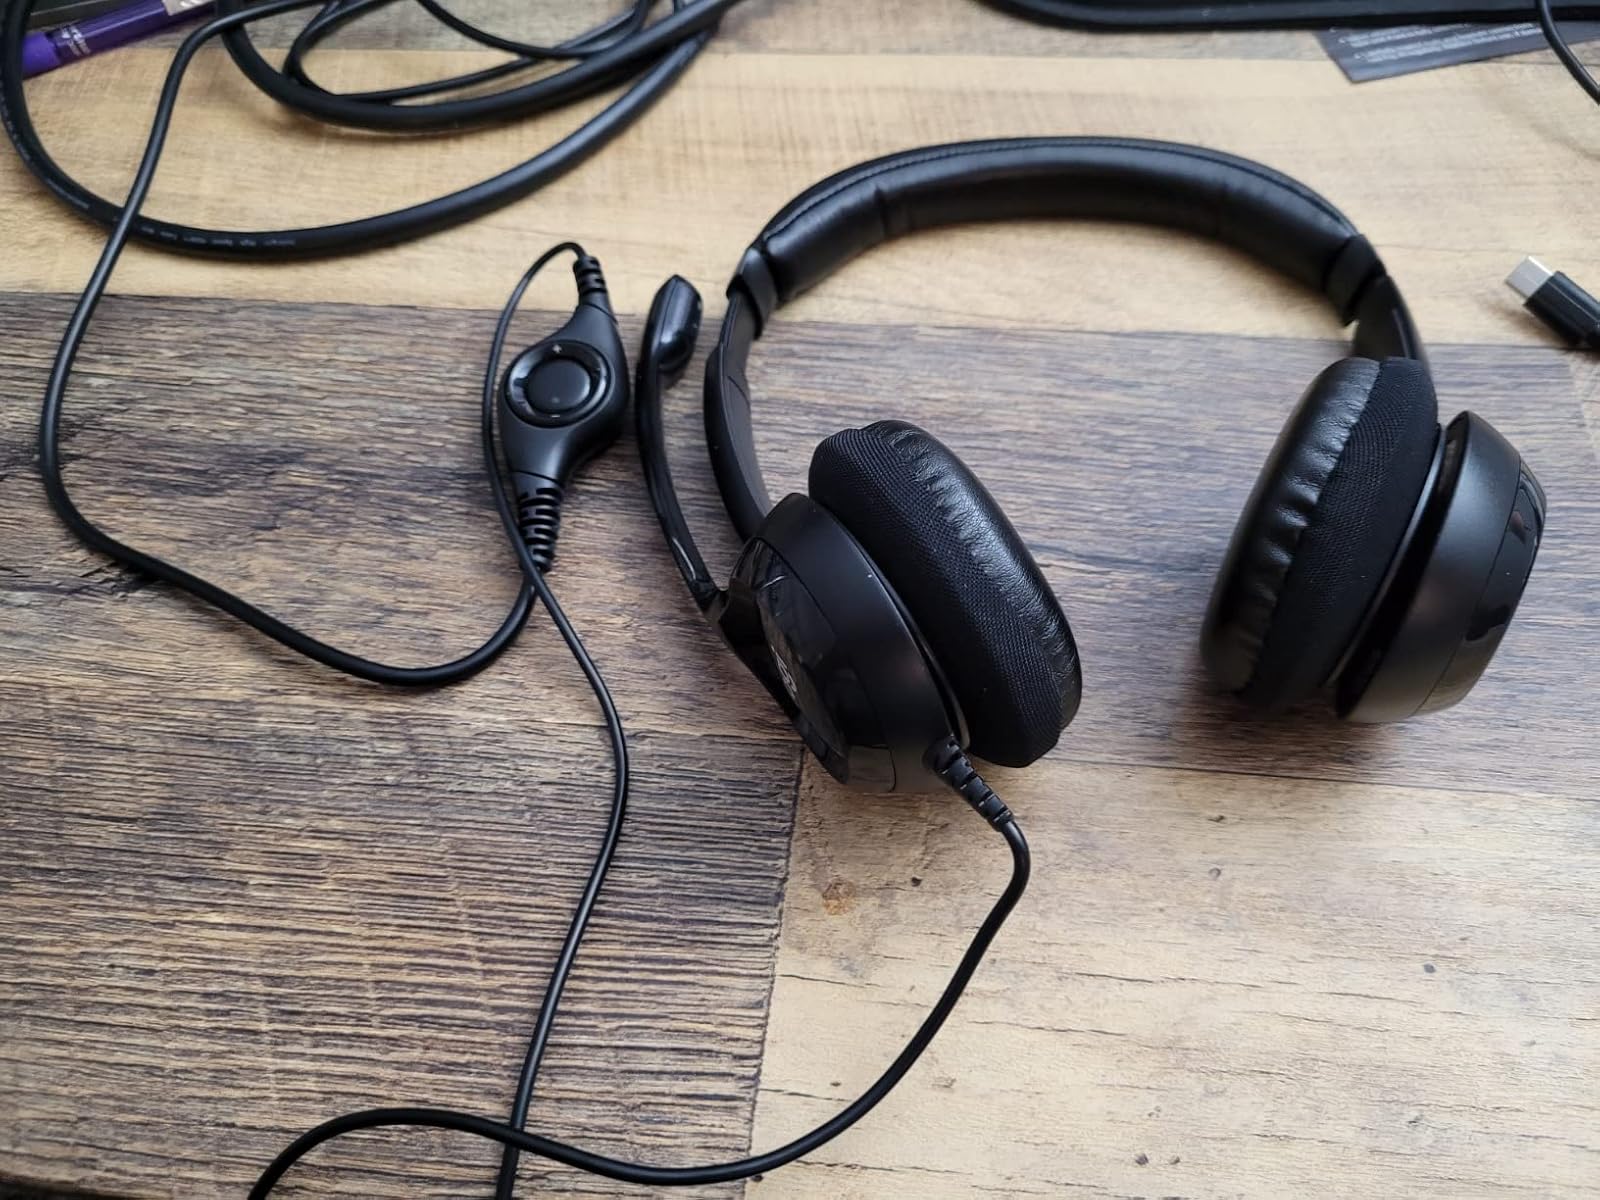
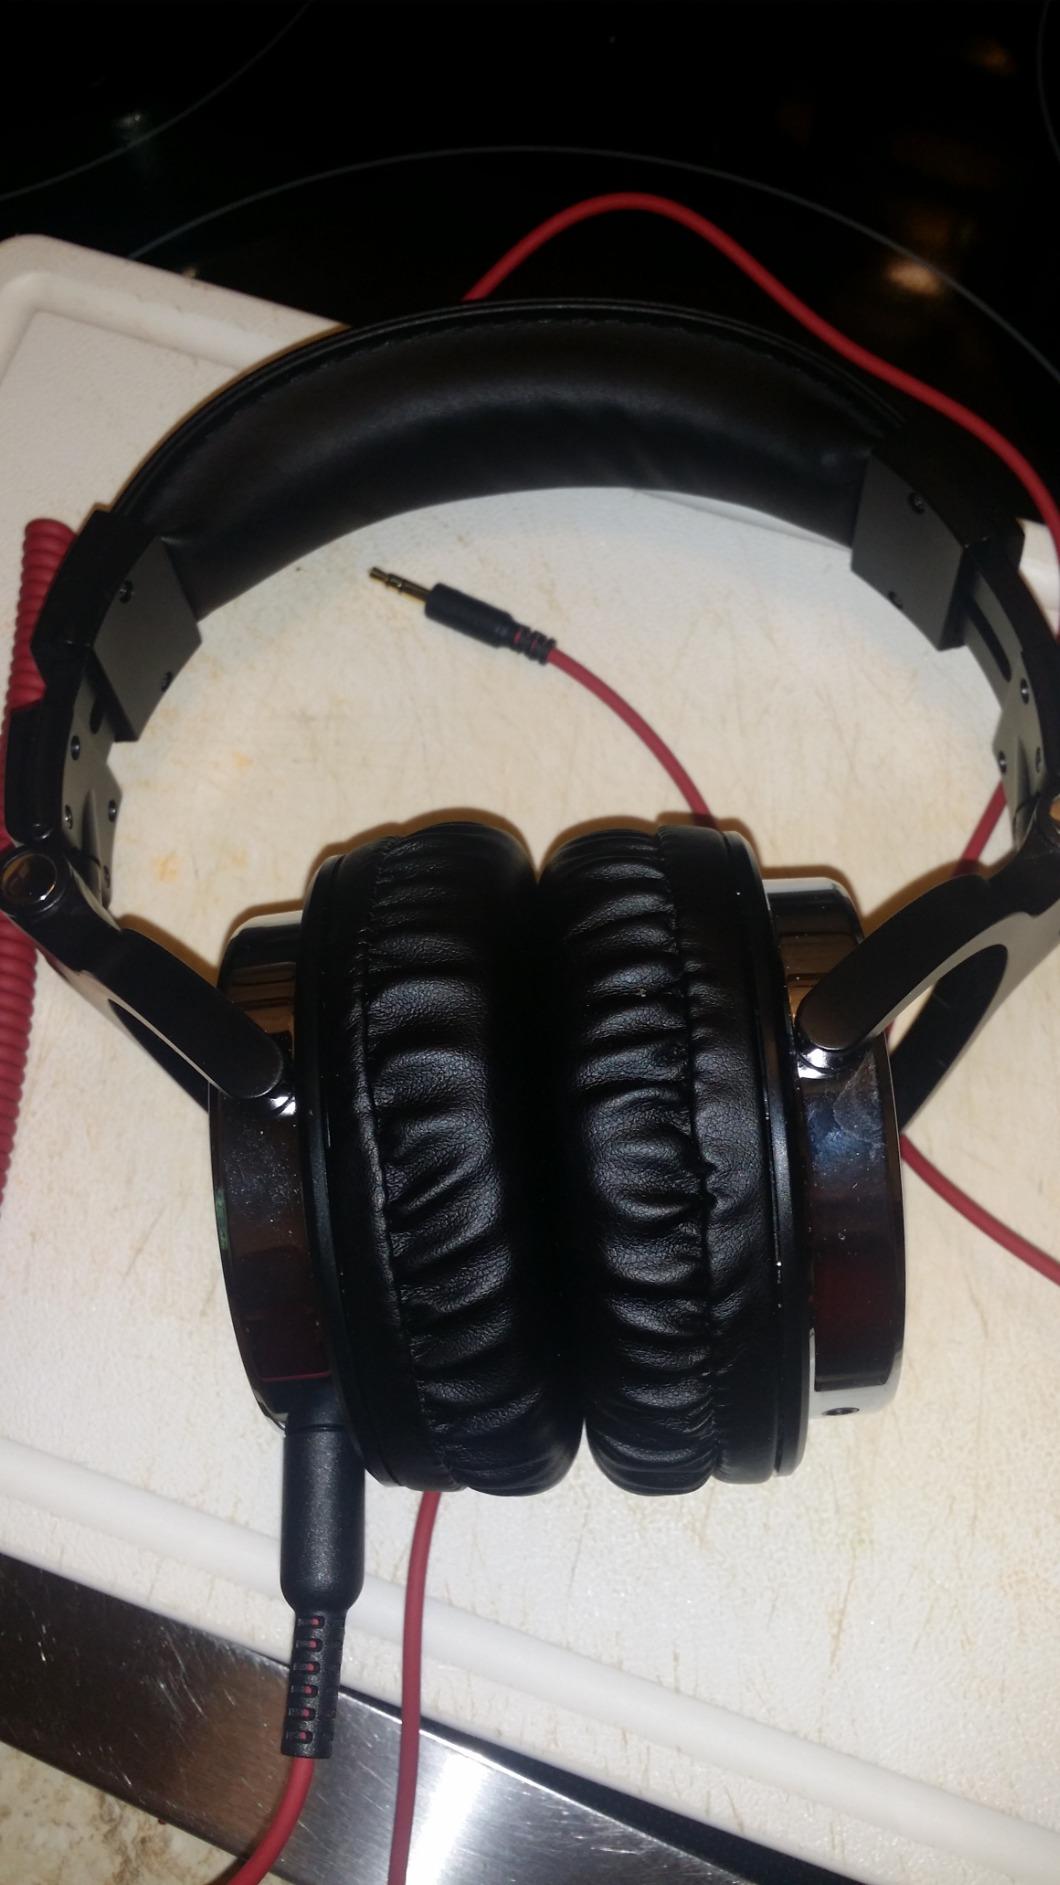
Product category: headphones
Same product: no